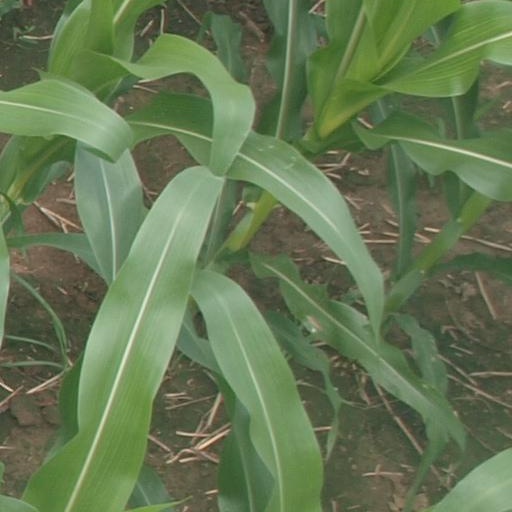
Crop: maize; corn